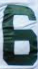
Number: 6